Sonodynamic therapy

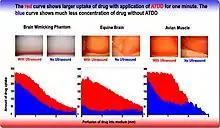
Enhanced drug uptake using acoustic targeted drug delivery (ATDD).

The effectiveness of sonodynamic therapy as a cancer treatment is supported by many in vitro and in vivo studies. However, large-scale clinical trials are necessary for translation into the clinical setting. In order to mitigate the limitations aforementioned, new sonosensitizers are being developed and SDT is being combined with other therapies in novel ways. Particularly, organic sonosensitizers with high solubility in water, high sonotoxocity, increased ability to target tumors, and low phototoxicity need to be developed in order to improve the therapeutic efficacy of SDT and allow it to be used for treating cancers. In addition, the mechanisms by which ROS are produced by sonosensitizers upon exposure to ultrasound is yet to be determined, reducing the ability to control its function and outcomes. Ultimately, the synergistic effects of combining SDT with other therapies would allow each to compensate for the limitations of the other, improving their therapeutic efficacy and increasing their ability to destroy tumors.